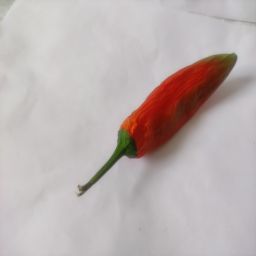
Crop: New Mexico Green Chile
Quality: Old